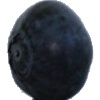
Label: blueberry